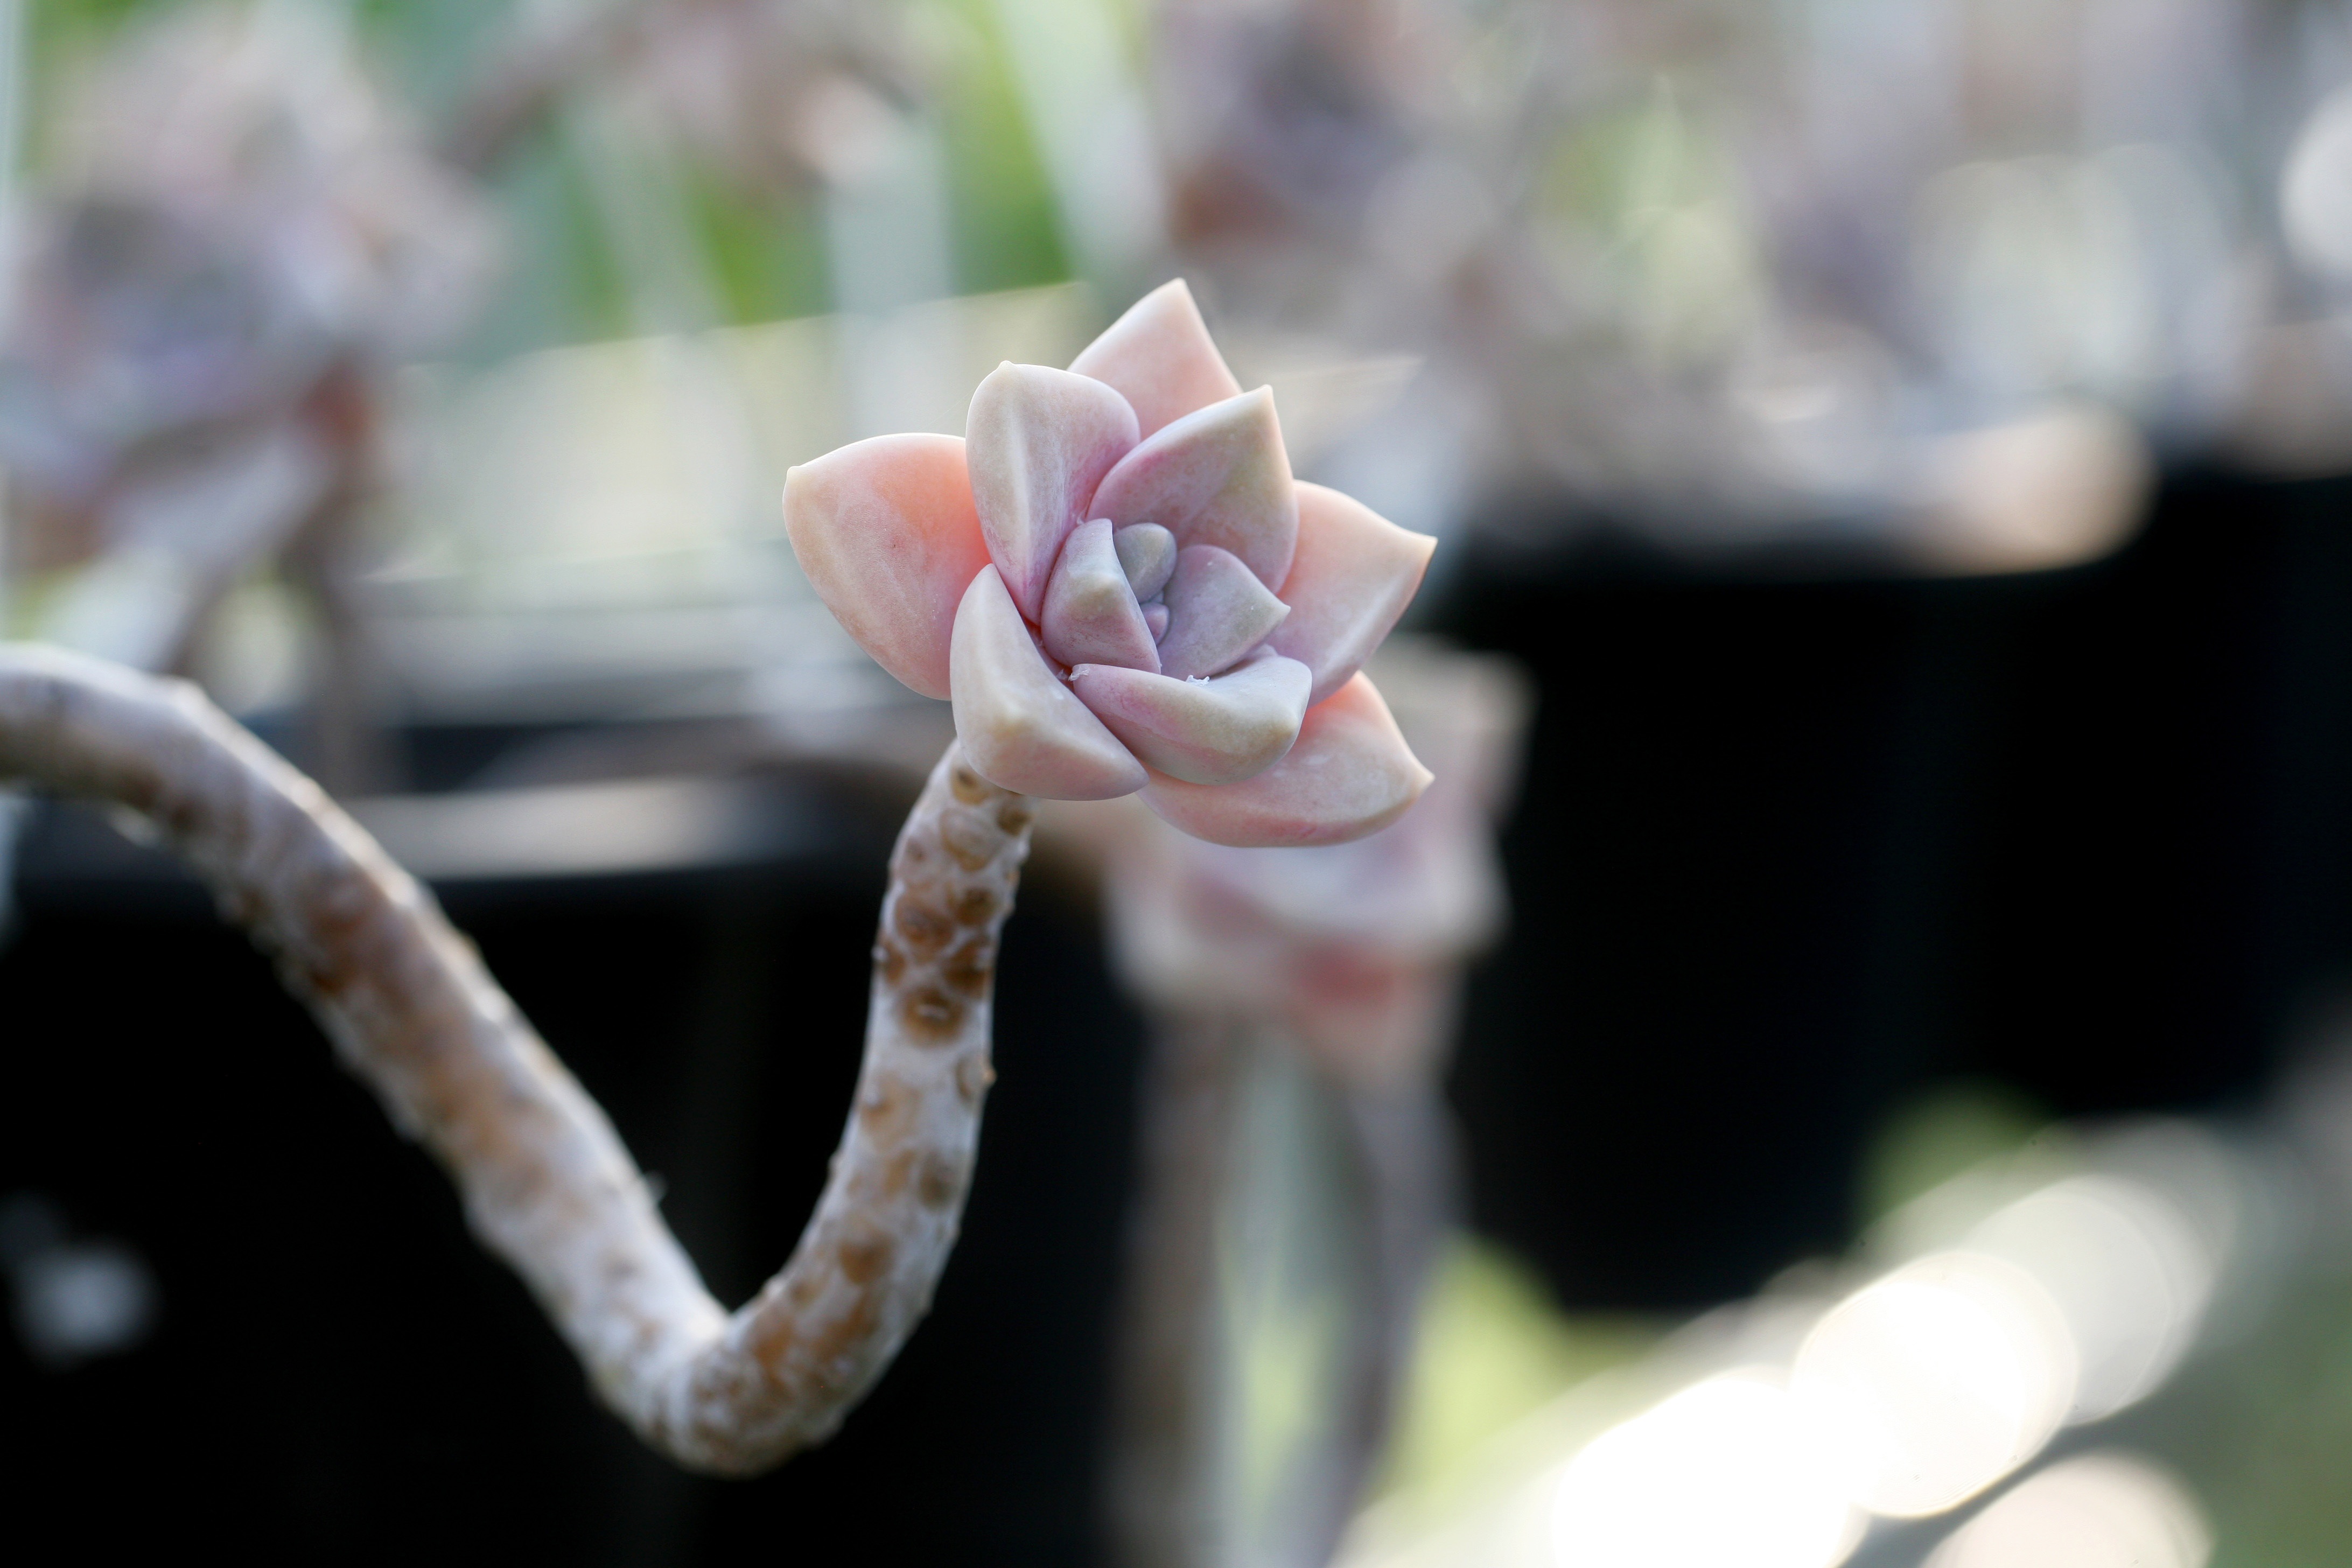
nature, branch, blossom, cactus, plant, photography, leaf, flower, petal, spring, botany, succulent, garden, flora, greenhouse, potted plant, plants, flowers, close up, makro, botanical garden, macro photography, flowering plant, affix, a flower garden, a fleshy plant, fleshy in this, mini potted, plant stem, land plant